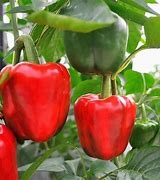
Label: capsicum